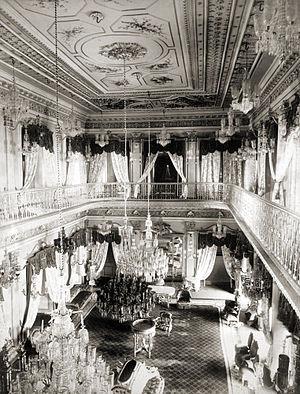
Lala Deen Dayal est un photographe indien.